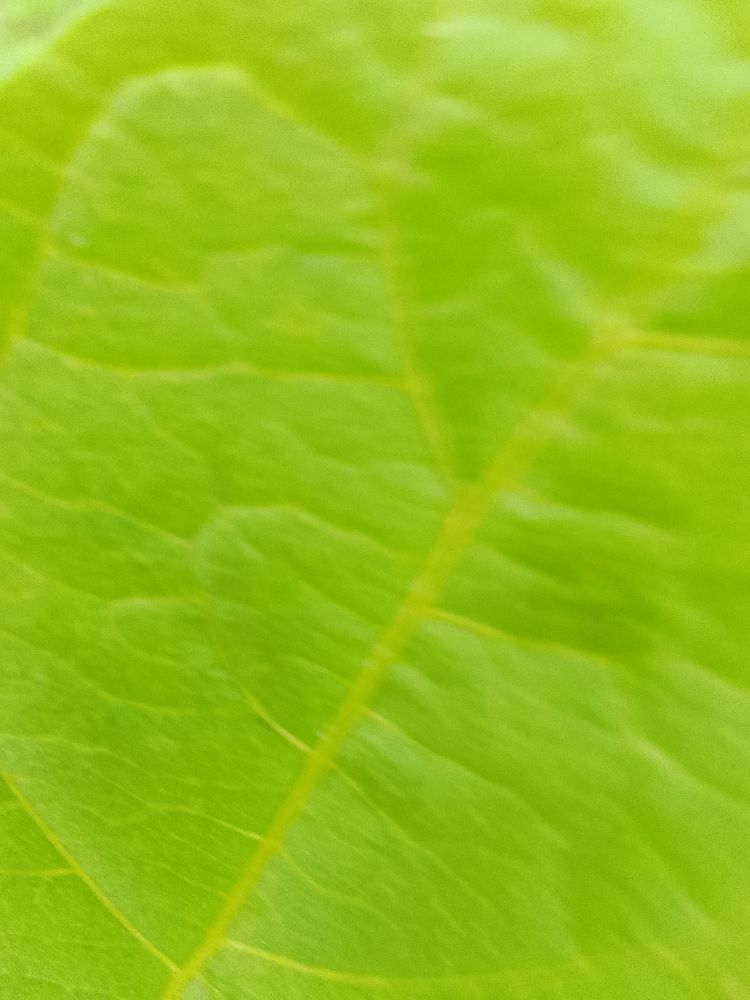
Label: healthy